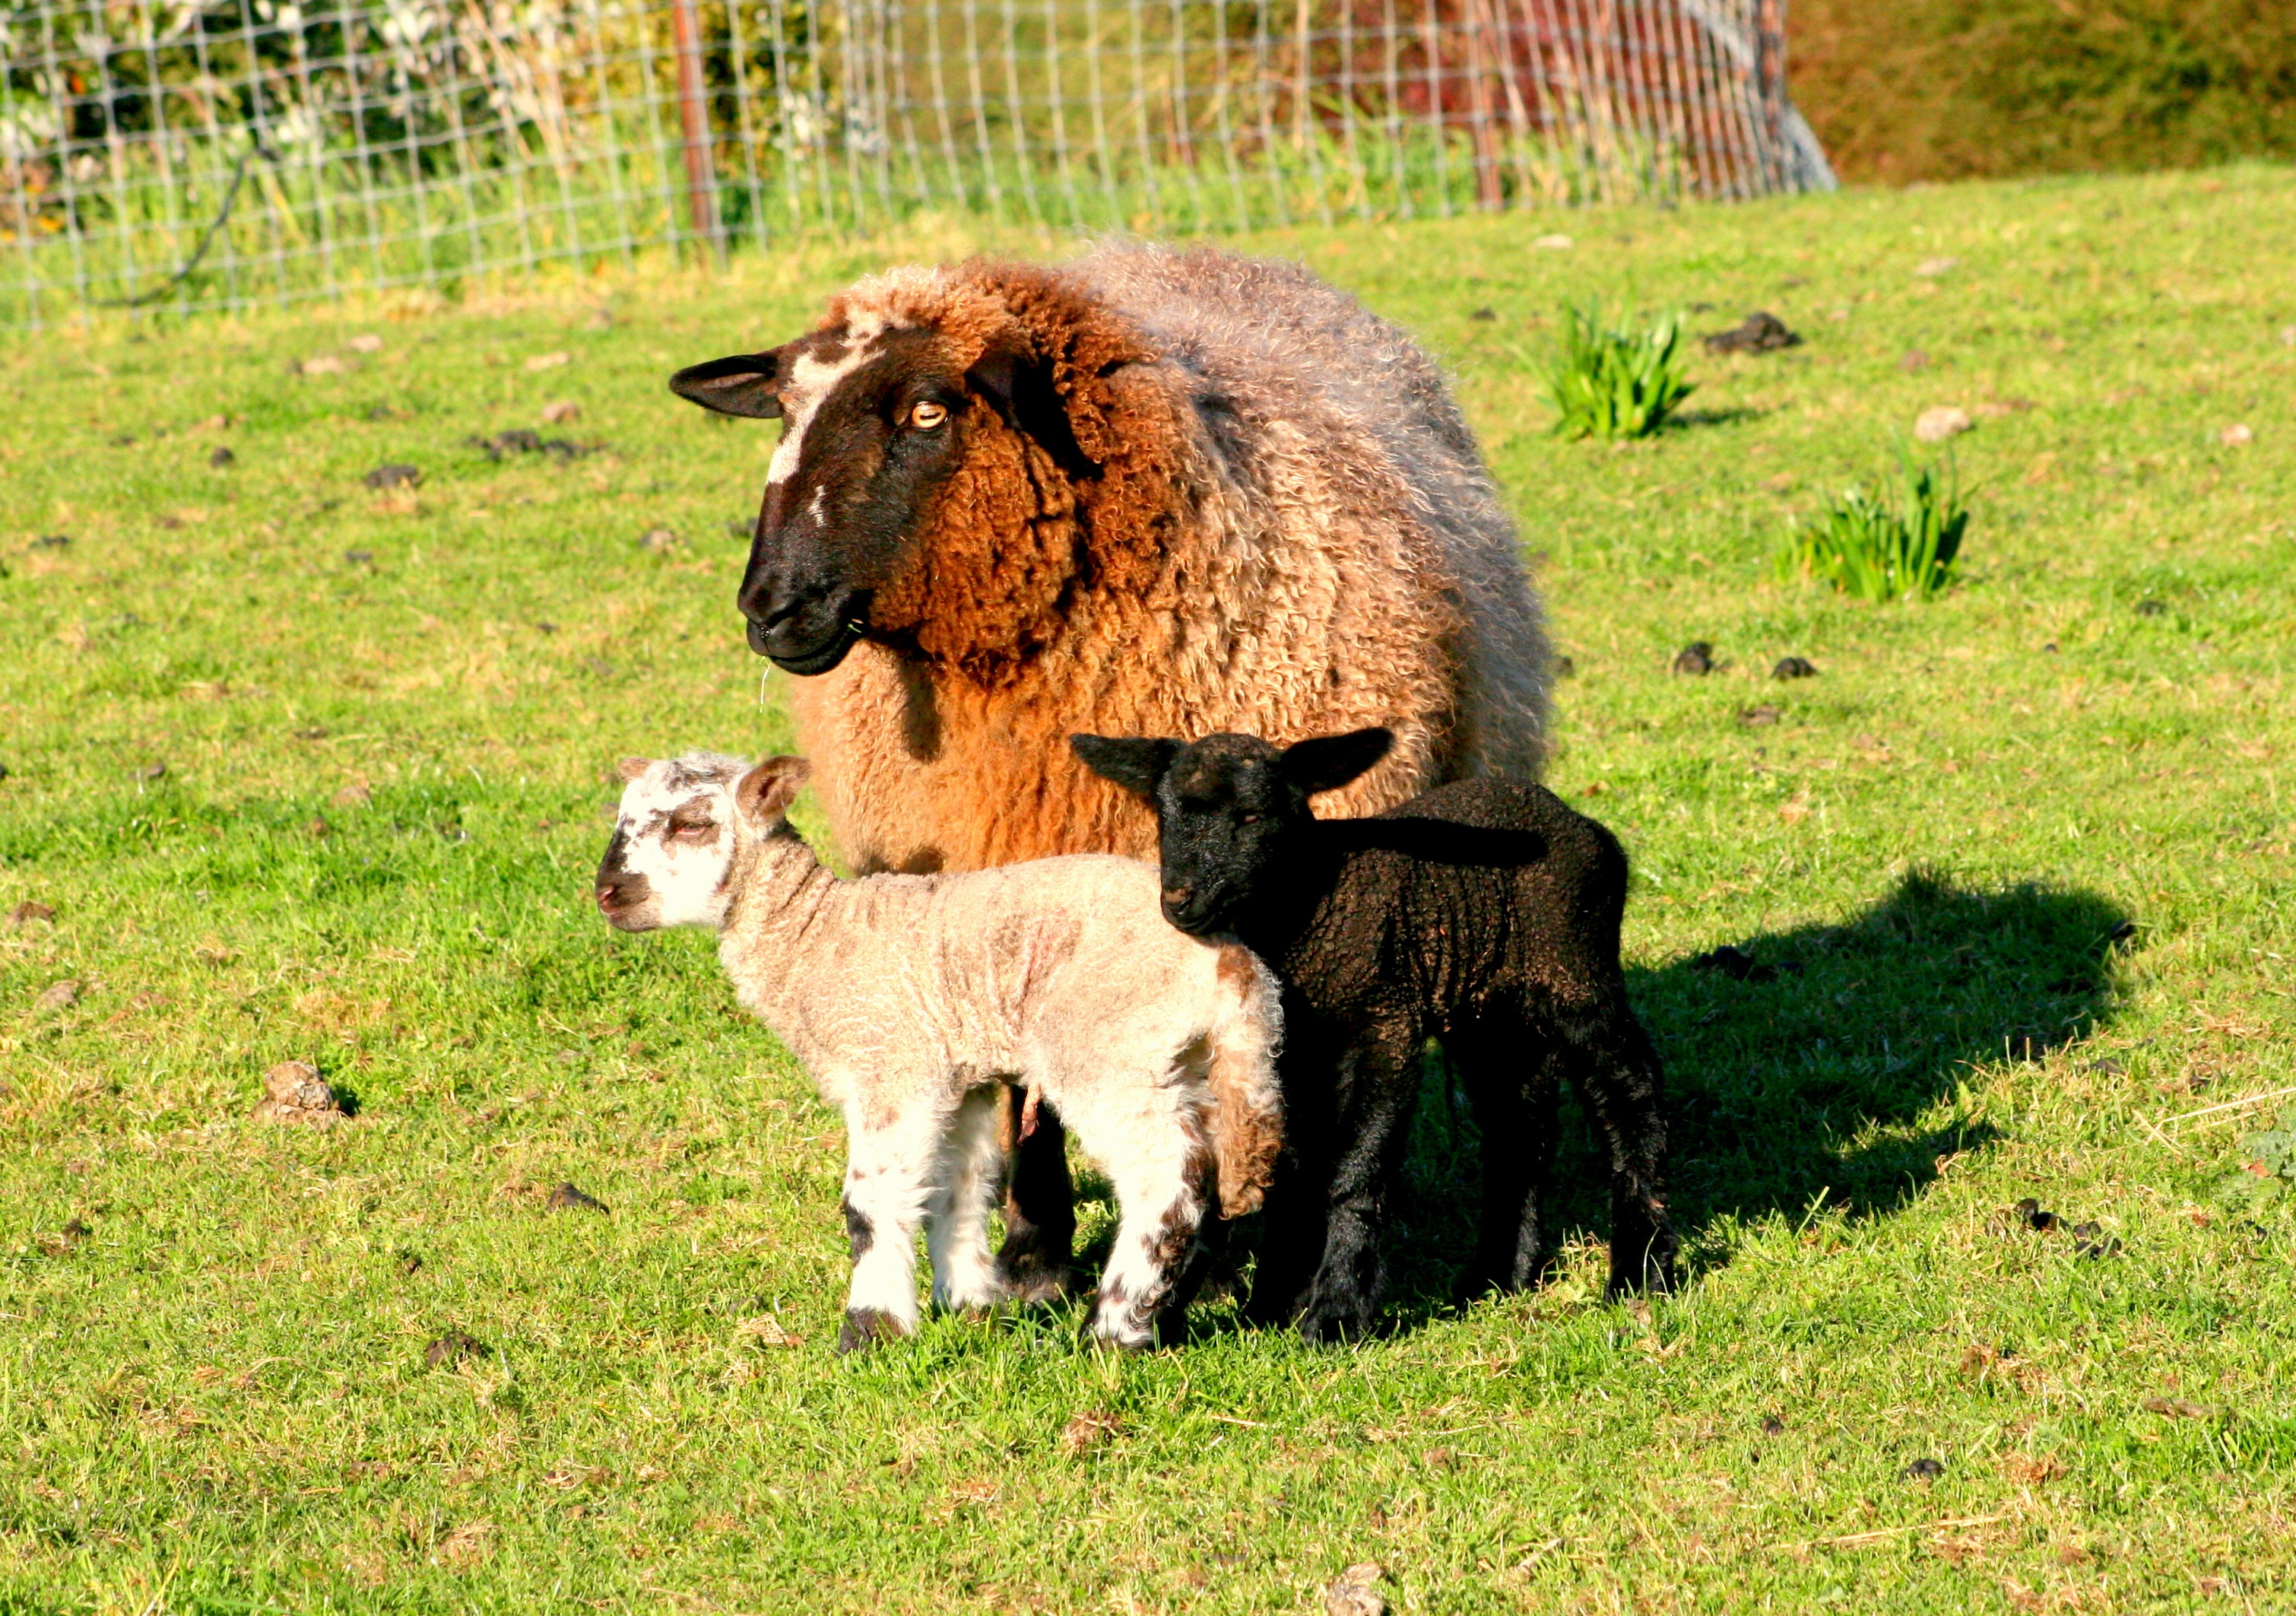
grass, white, farm, meadow, herd, pasture, grazing, sheep, mammal, black, agriculture, fauna, grassland, vertebrate, sheeps, lambs, rural area, mother sheep, cattle like mammal